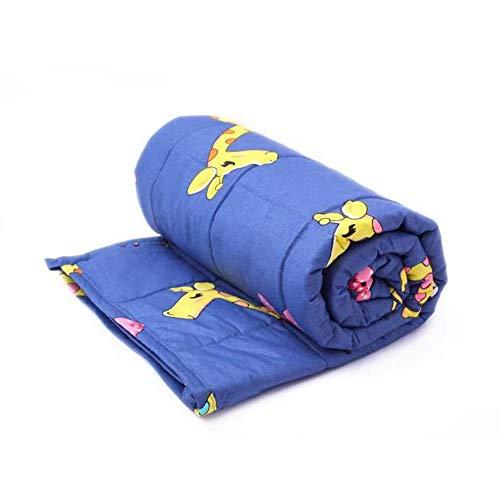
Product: Tully Karessa Y36-5L 3.0 Weighted Blanket with Glass Beads, 36"x48" 5lbs, Kids Colorful Pattern Premium Cotton
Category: Home & Kitchen | Bedding | Kids' Bedding | Blankets & Throws | Bed Blankets
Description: Premium Material - Tully Karessa Weighted Blanket made with 100% Breathable premium cotton and filled with non-toxic glass beads.
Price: $31.99
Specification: ProductDimensions:48x36x1inches|ItemWeight:5pounds|ShippingWeight:5.32pounds(Viewshippingratesandpolicies)|Manufacturer:TullyKaressa|ASIN:B07QP22WQQ|Itemmodelnumber:Y36-5L